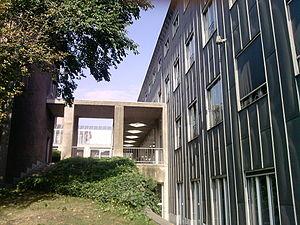
HEC Liège - École de gestion de l'université de Liège, est la faculté d'économie et de management de l'université de Liège. Celle-ci résulte de la fusion entre l'école supérieure de commerce HEC Liège, créée en 1898, et de ses consœurs de l'université liégeoise, à savoir le département de sciences économiques et l'école d'administration des affaires. Toutes deux faisaient partie de l'ancienne faculté d'économie, de gestion et de sciences sociales.